London Live (TV channel)

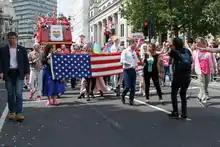
A London Live reporter interviewing Matthew Barzun during the parade at Pride in London 2016

London Live has commissioned a varied portfolio of programmes, including "Drag Queens of London", "Good Morning Breakfast", "CTRL Freaks", "Can You Cook It", "Food Junkies", "Fresh Fantasy", "Jeff Leach +1", "Place Invaders", "F2 Kicks Off" and "Nihal's City Swagger". It has also commissioned documentaries including "Girl on Girl", "Jail Birds", "Half Man Standing", "Teenage Kicks", "Sizzle London", "The Young Upstarts", "Digital Nation", "Roger & Robin's Night Club Tips", "Ron & Ron", "Fight Club London", "No Place Like Home", "Antisocial Network," and "Beggar Off".